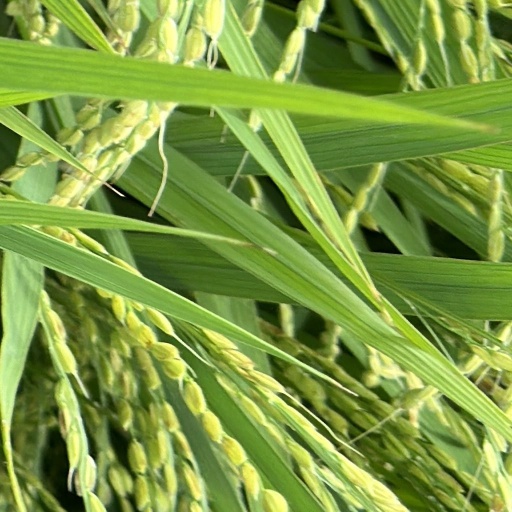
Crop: rice